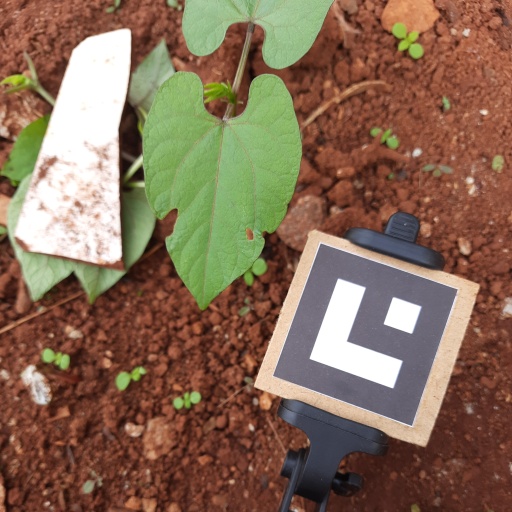
Observations: flat surface, eating holes in the center, eating holes in the edge, under shade